Pablo Barrientos

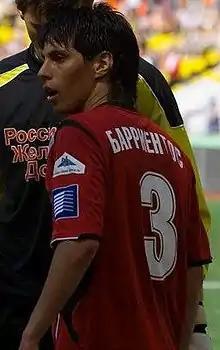
Barrientos with Moscow in 2007

Pablo Cesar Barrientos (born 17 January 1985) is an Argentine former professional footballer who played as an attacking midfielder.